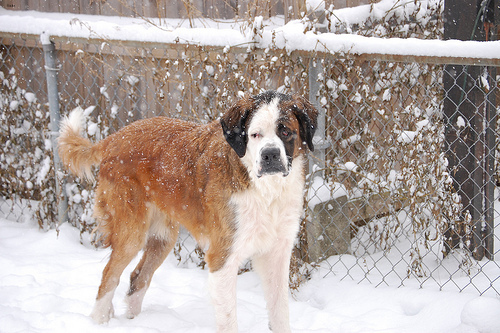
Animal: dog
Breed: saint_bernard